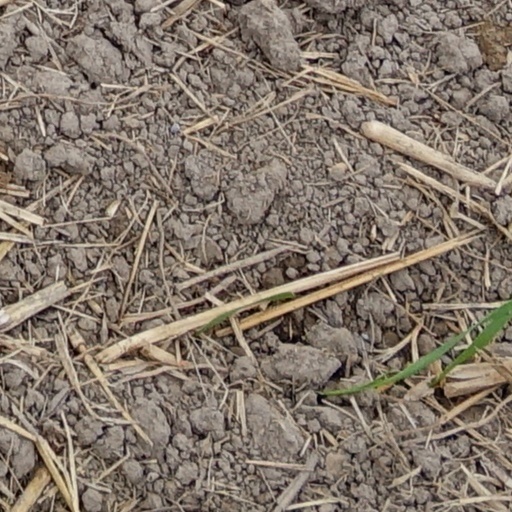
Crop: wheat